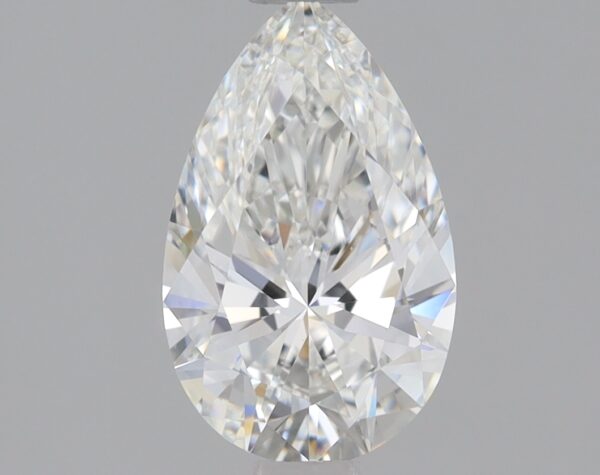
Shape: pear
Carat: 0.9
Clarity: VVS2
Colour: F
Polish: EX
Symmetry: EX
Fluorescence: NONE
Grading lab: IGI
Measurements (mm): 8.67 x 5.38 x 3.28